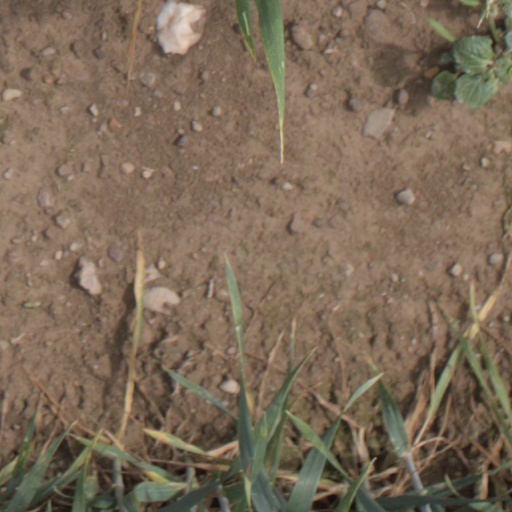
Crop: wheat